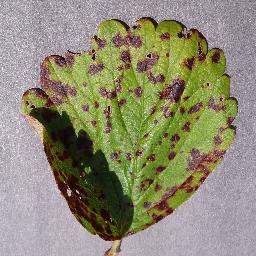
Label: Strawberry___Leaf_scorch